Courier chess

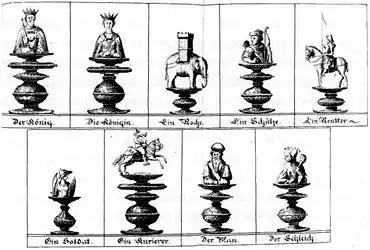
Illustration of courier chess pieces by Gustavus Selenus from the book "Das Schach-oder Königs-Spiel" (1616). Depicted are the king, queen, rook, archer (or bishop), knight, pawn (or soldier), courier, man (or sage), and jester.

In the early sixteenth century Lucas van Leyden, in the Netherlands, painted a picture called "The Chess Players" in which a woman appears to be beating a man at courier chess. Gustavus Selenus (Augustus, Duke of Brunswick-Lüneburg) in his 1616 book "Das Schach- oder Königs-Spiel", mentioned the Courier Game as one of three forms of chess played in the village of Ströbeck near Halberstadt in Sachsen-Anhalt, Germany. He described it in detail, and gave drawings of the pieces. The names he gave the pieces do not always match the figures in the drawings: the piece called the "Schleich" is depicted as a court jester. In 1651 Frederick William, Elector of Brandenburg and Duke of Prussia, gave to Ströbeck a playing board with chess on one side and the courier game on the other, and a set of silver pieces. These pieces were lent in the eighteenth century and never returned, but there is a set of wooden pieces. In 1821 H. G. Albers reported that courier chess was still played in Ströbeck, and that some pieces had gained more powerful moves, but a few years later other visitors found that it had been abandoned. In 1883, the local chess club revived it. Playing sets based on Lucas van Leyden's painting are commercially available.